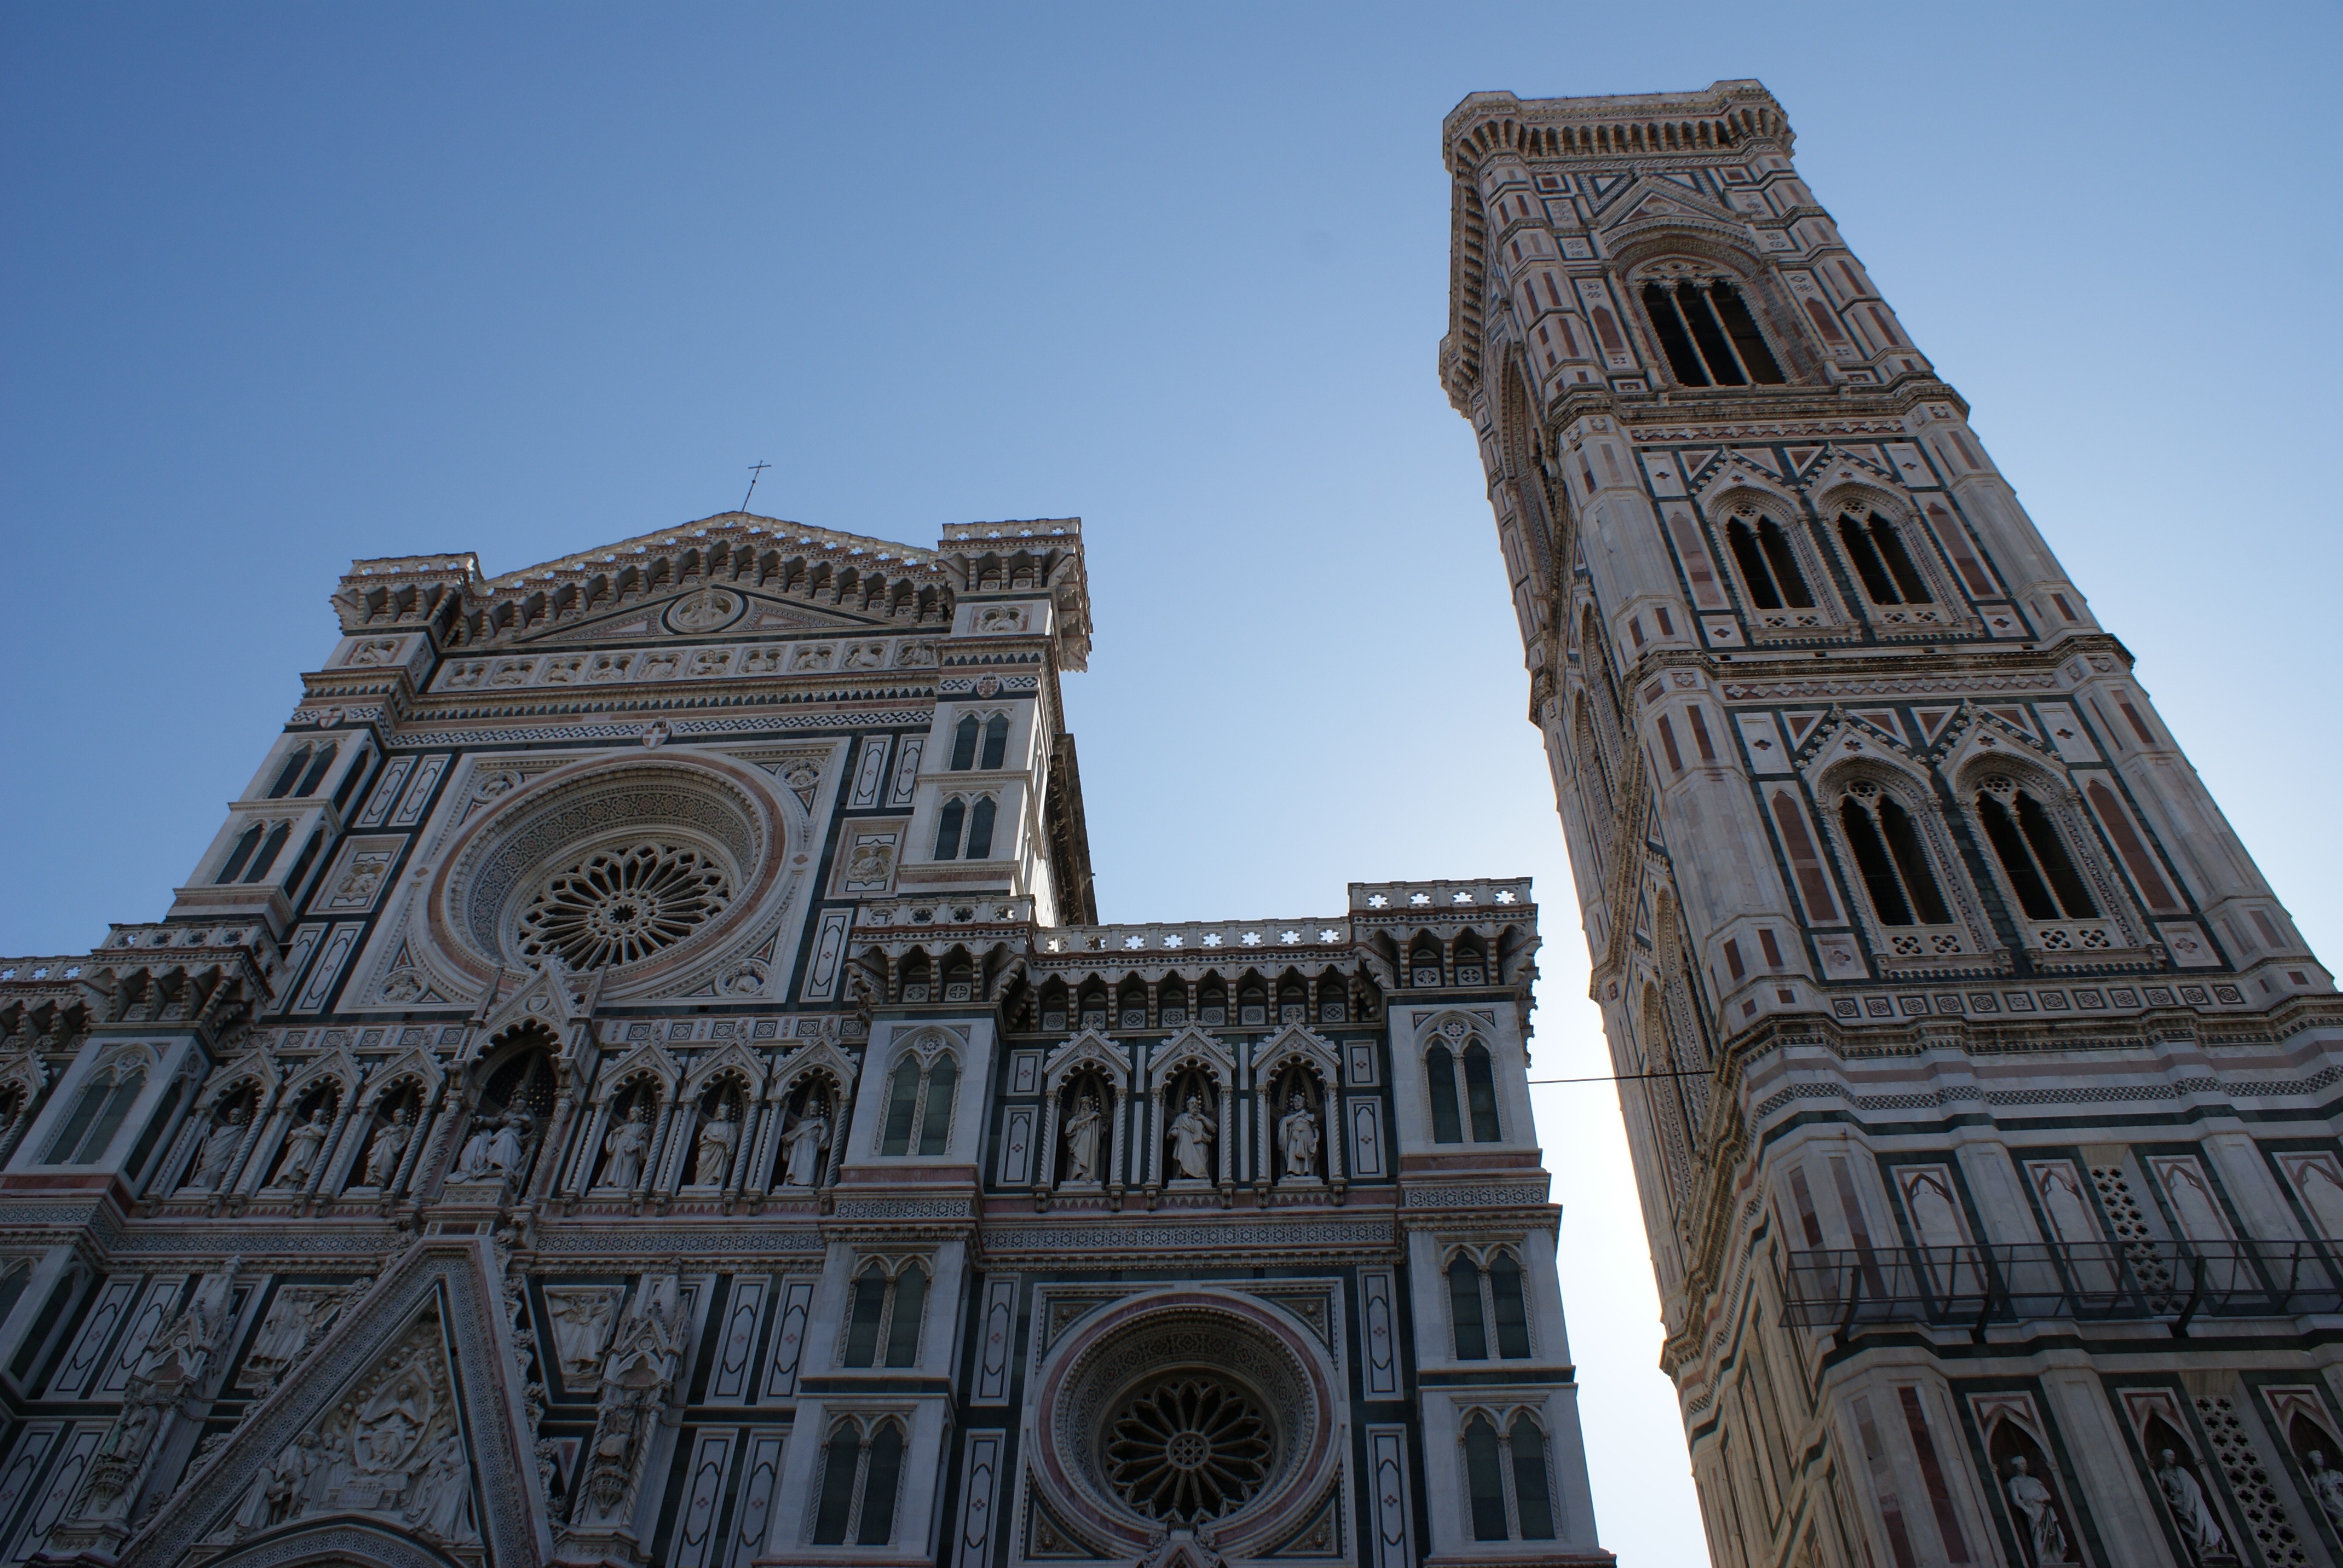
architecture, sky, building, tower, landmark, facade, church, cathedral, place of worship, bell tower, spire, basilica, florence, gothic architecture, the cathedral